Shinto

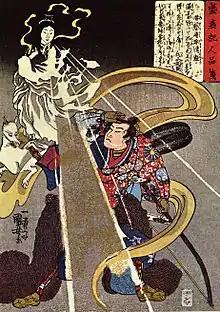
An artistic depiction by Utagawa Kuniyoshi of the Inari appearing to a man

Shinto is polytheistic, involving the veneration of many deities known as , or sometimes as (神祇). In Japanese, no distinction is made here between singular and plural, and hence the term refers both to individual and the collective group of . Although lacking a direct English translation, the term has sometimes been rendered as "god" or "spirit". The historian of religion Joseph Kitagawa deemed these English translations "quite unsatisfactory and misleading", and various scholars urge against translating into English. In Japanese, it is often said that there are eight million , a term which connotes an infinite number, and Shinto practitioners believe that they are present everywhere. They are not regarded as omnipotent, omniscient, or necessarily immortal.